Religion in Metro Detroit

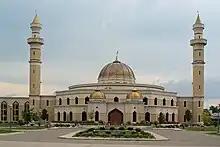
Islamic Center of America

The first church founded in the city was Ste. Anne de Detroit Catholic Church, which opened in 1701. The current Sts. Peter and Paul Jesuit Church building opened in what is now Downtown Detroit in 1848; it is the oldest church building in Detroit that is still standing today. The current Christ Church of Detroit facility was built in what is now Downtown Detroit in 1863; it is the oldest Protestant church in Michigan that is still at its original site. The current St. Anne opened in 1886.